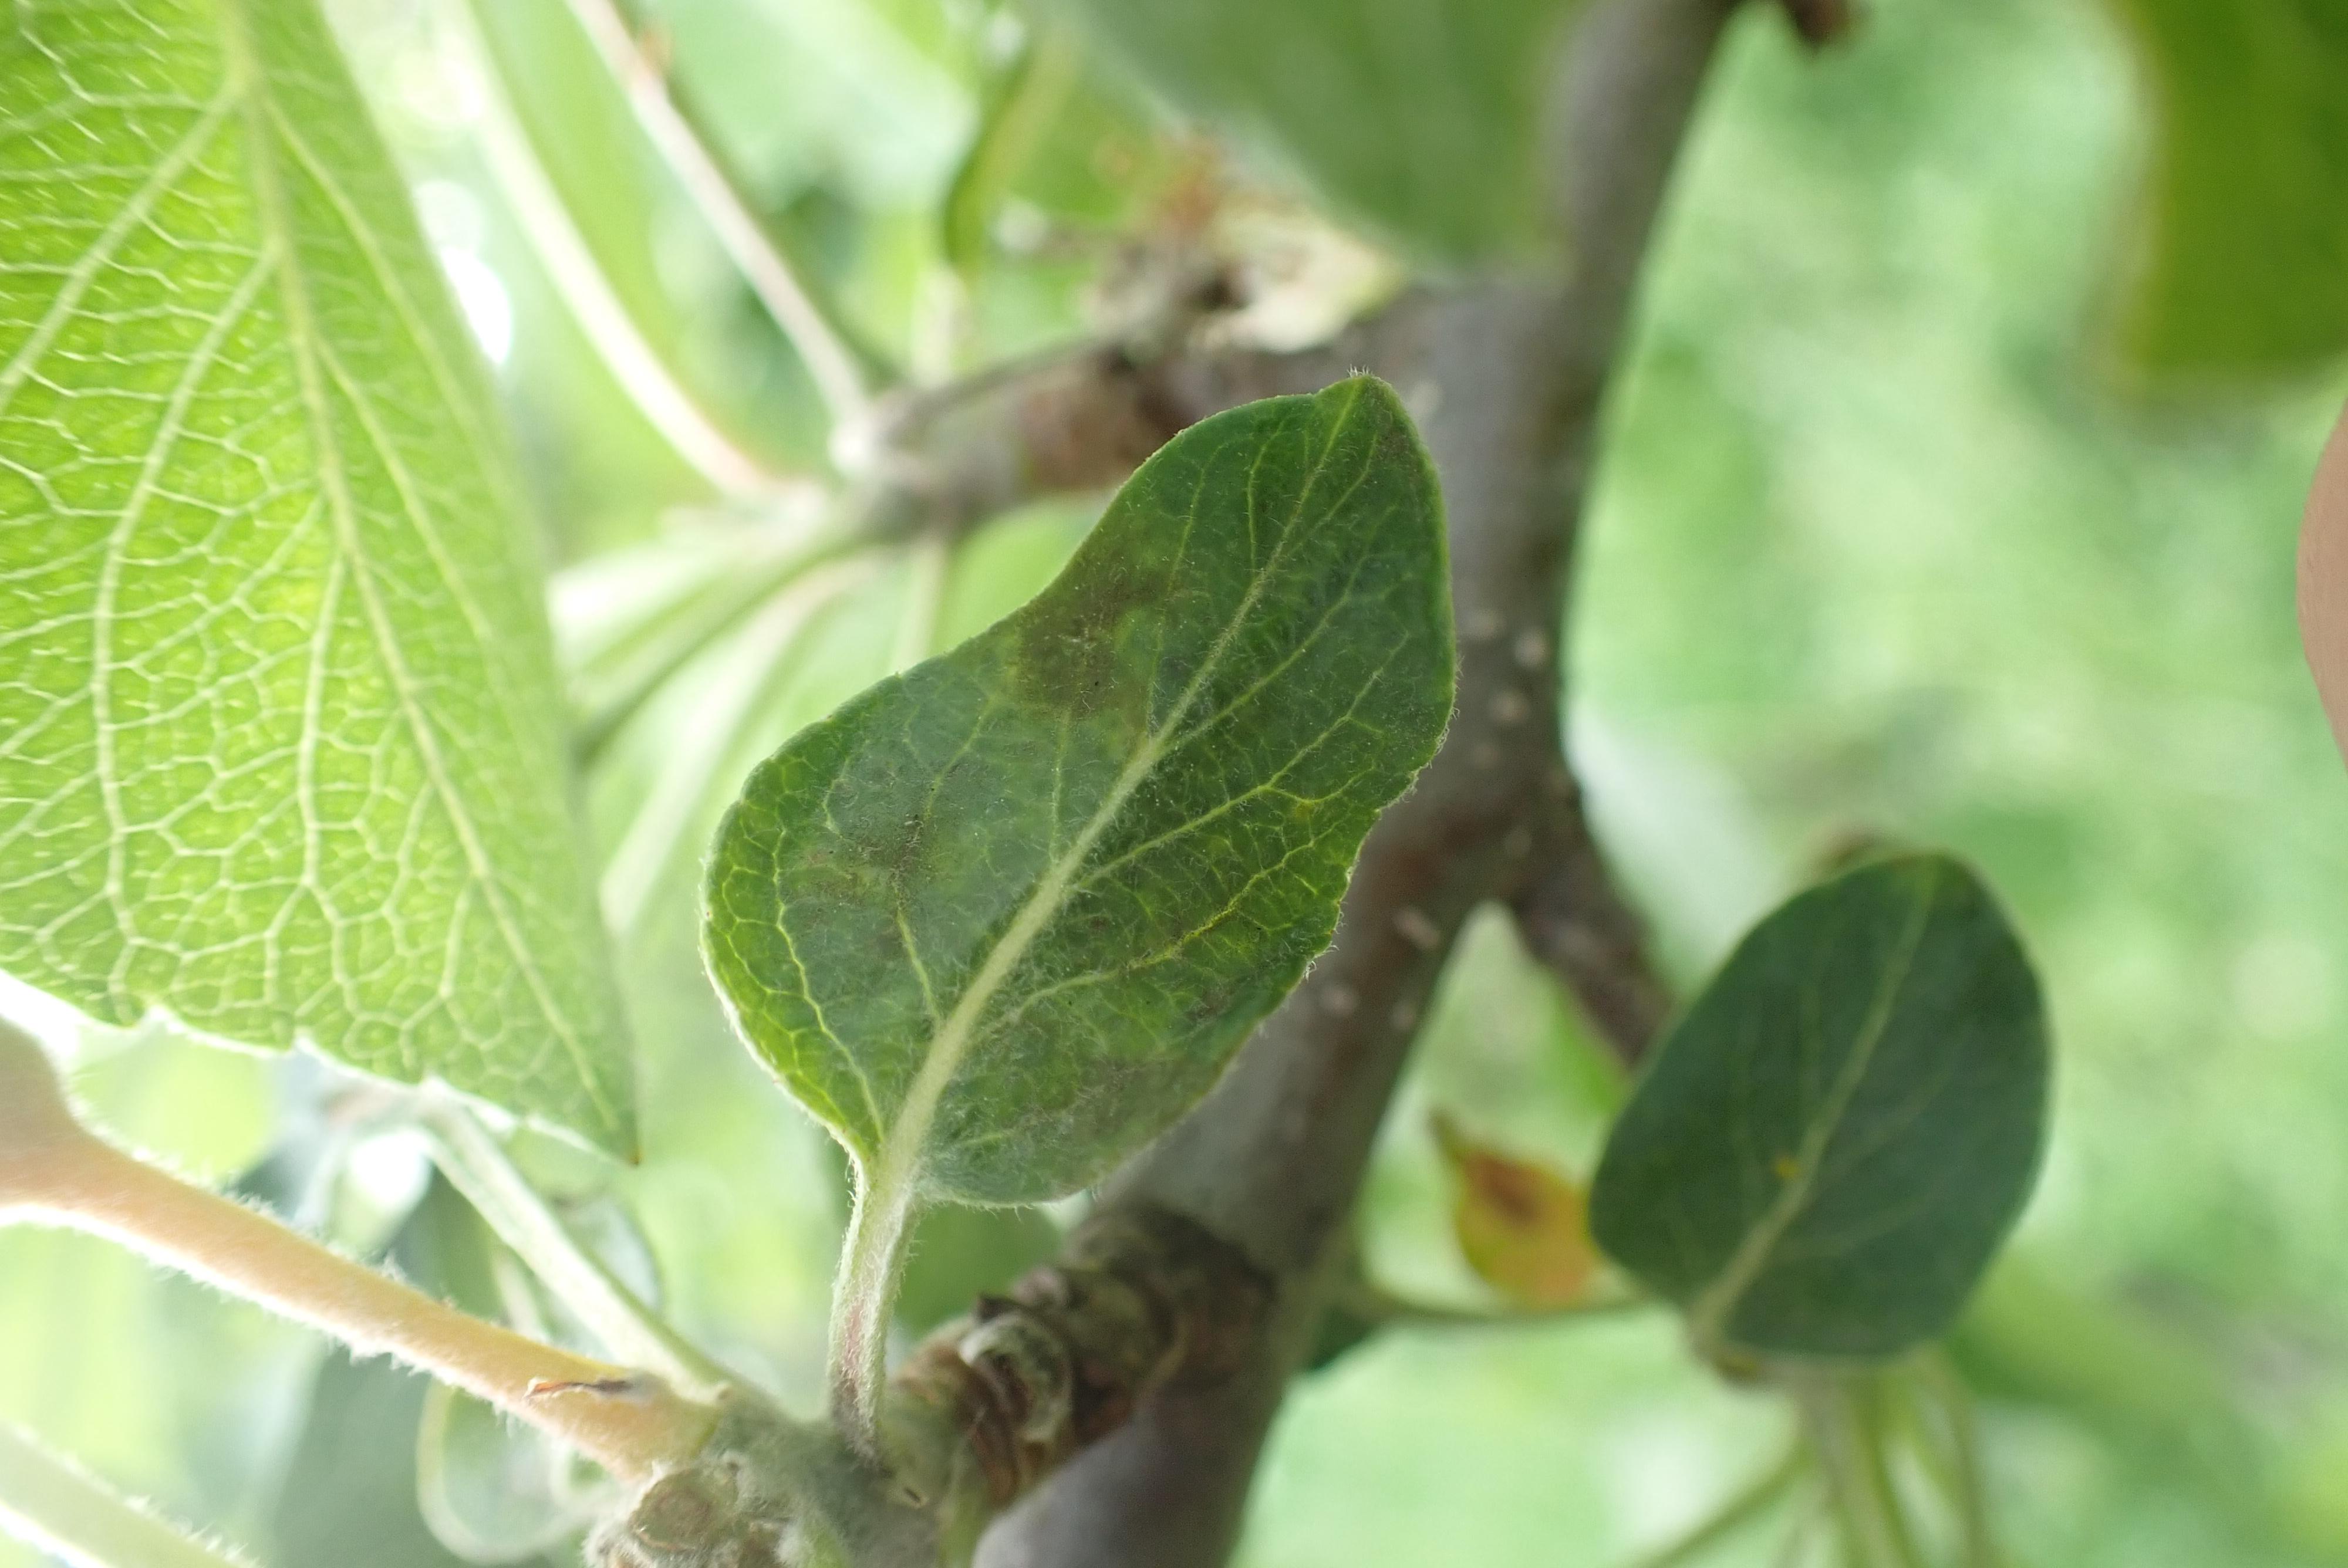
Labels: scab